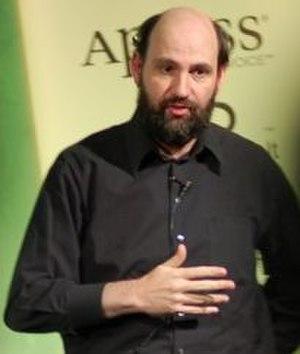
Martin Fowler est un auteur, conférencier, informaticien et consultant britannique dans la conception de logiciels d'entreprise. Ses centres d'intérêt principaux sont l'architecture informatique, la programmation orientée objet, la refactorisation, les patrons de conception, UML et les méthodes de programmation agile où il est un pionnier et une référence. À ses débuts, il utilisait les langages smalltalk et C++ mais utilise aujourd'hui Java, C# et Ruby.